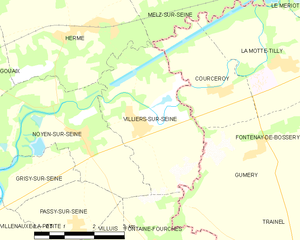
Carte des communes françaises Villiers-sur-Seine